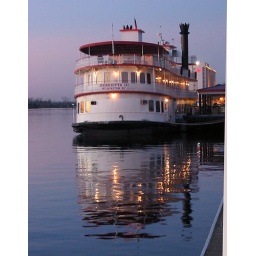
River boat on the river in Wilmington.